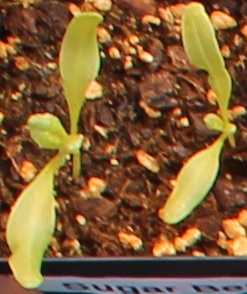
Label: Sugar beet